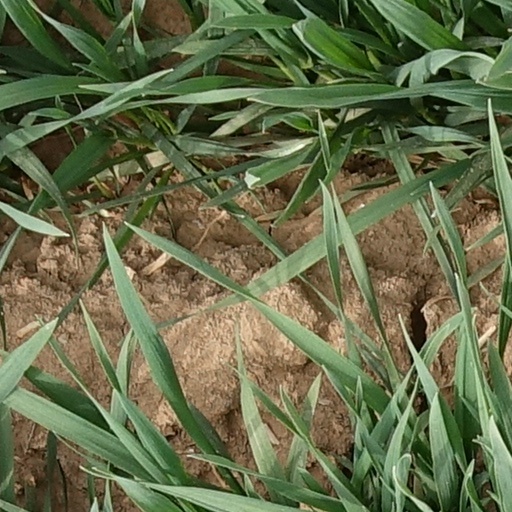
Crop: wheat